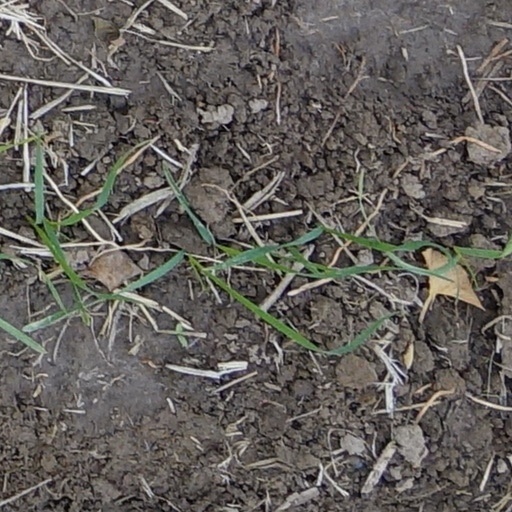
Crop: wheat